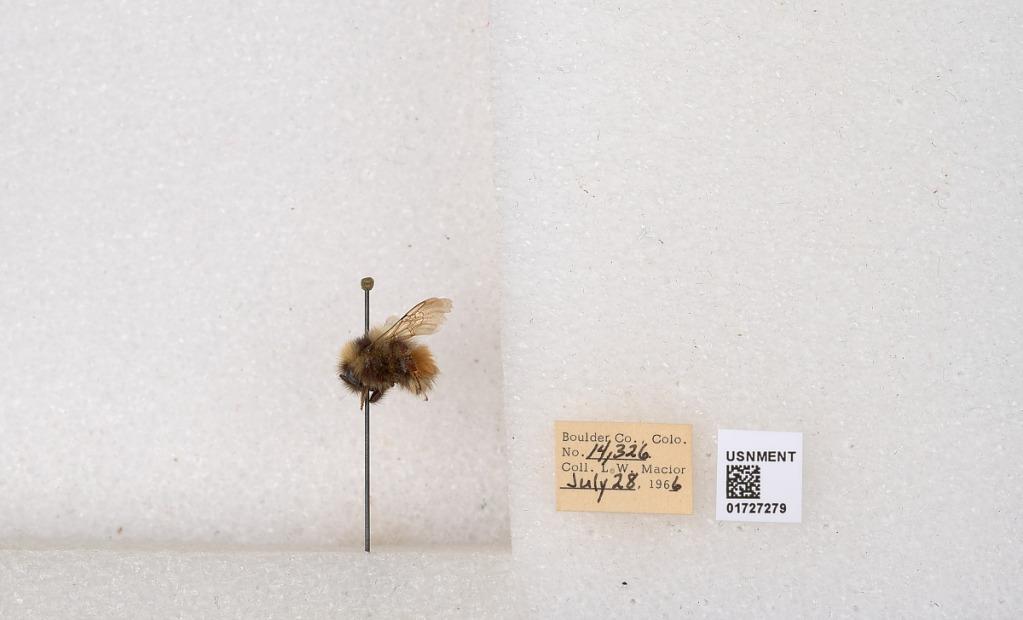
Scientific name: Bombus (Pyrobombus) sylvicola Kirby
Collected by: L. Macior
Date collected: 1966-7-28
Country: United States
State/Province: Colorado
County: Boulder
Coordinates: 40.0163, -105.294